Staryi Krym

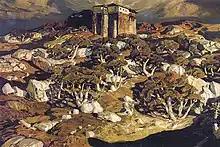
Konstantin Bogaevsky, Staryi Krym, 1903

The town was probably the site of an earlier Khazar fortress before the Mongol conquest of the Crimea in mid-1238. The Mongols under Batu Khan fortified the town and thereafter it became a capital of the Crimean Yurt (Crimean province of the Golden Horde) and a home for the Emir of Crimea.